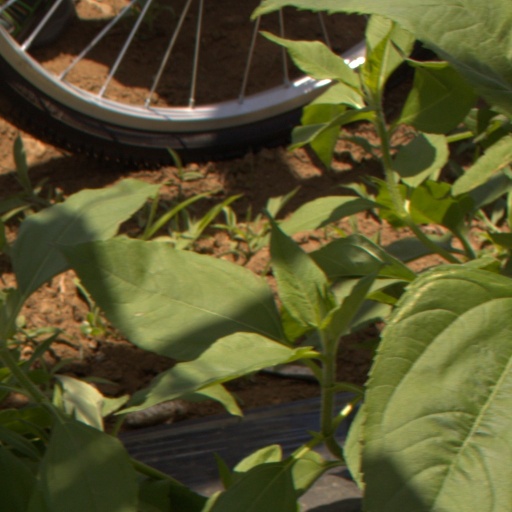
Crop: Jerusalem artichoke